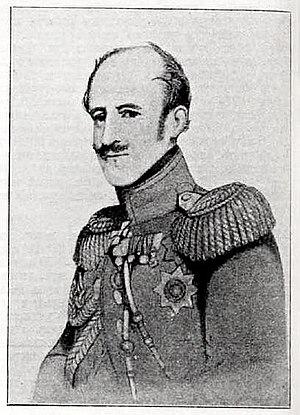
La Mort du poète, en russe : «Смерть поэ́та» est un poème écrit par Mikhaïl Lermontov sur la fin tragique d'Alexandre Pouchkine et sur le mépris pour le poète alors manifesté par la haute société.